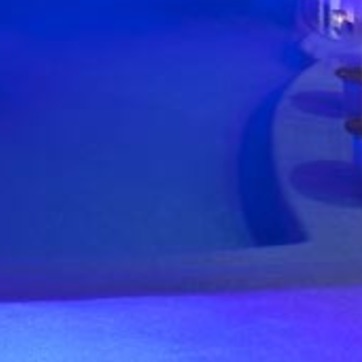
Material: water